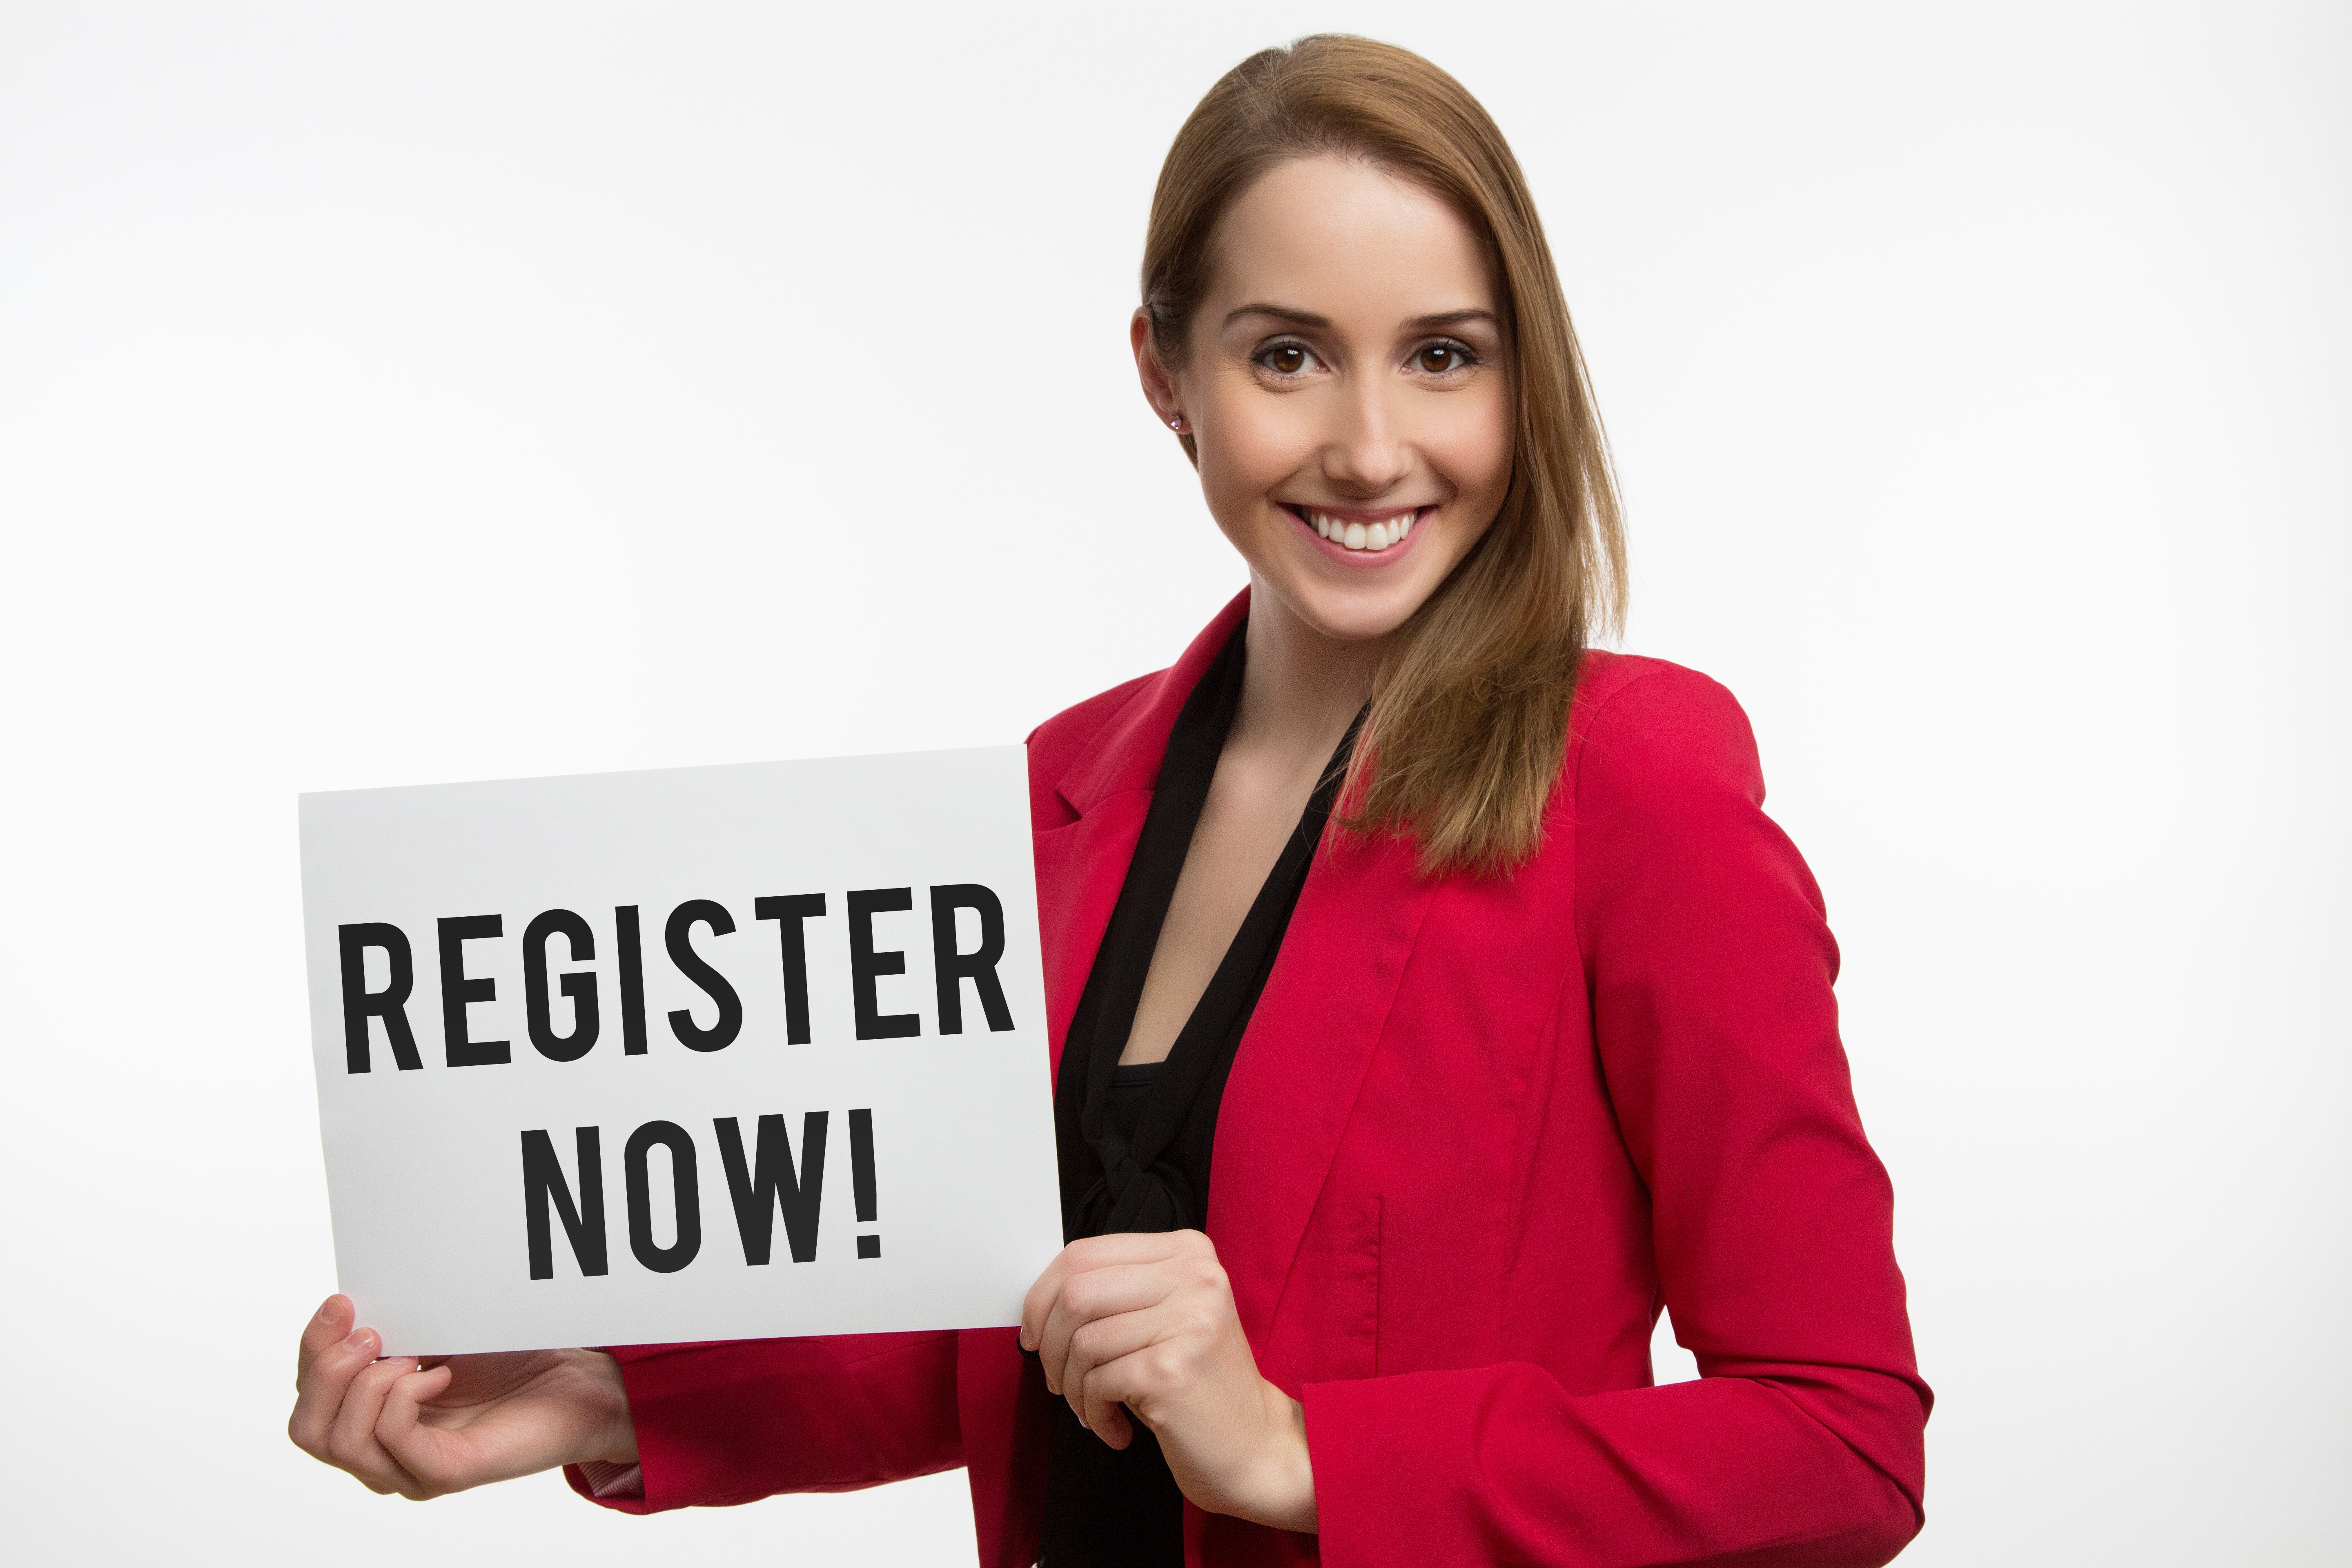
hand, person, girl, woman, business, smile, brand, registration